Yashū-Ōtsuka Station

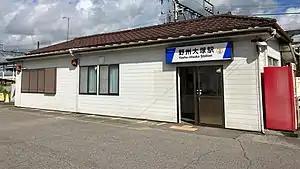
Yashū-Ōtsuka Station in August 2021

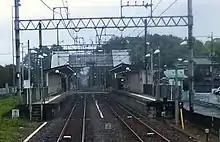
Platforms, 2016

Yashū-Ōtsuka Station is served by the Tobu Utsunomiya Line, and is 3.9 km from the starting point of the line at .